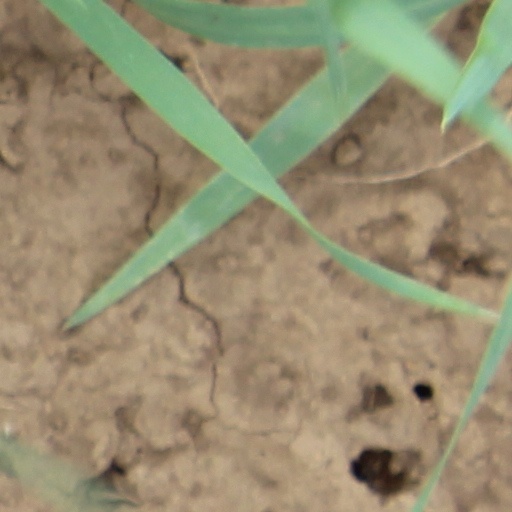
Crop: wheat